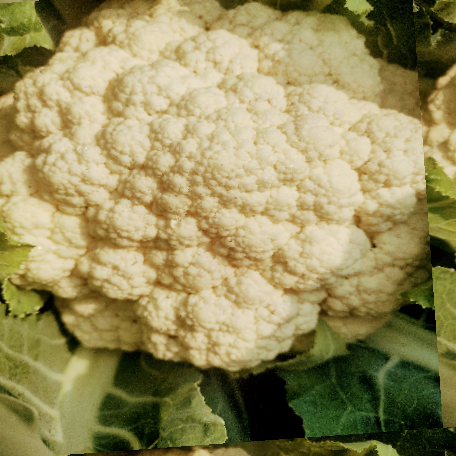
Label: Disease Free